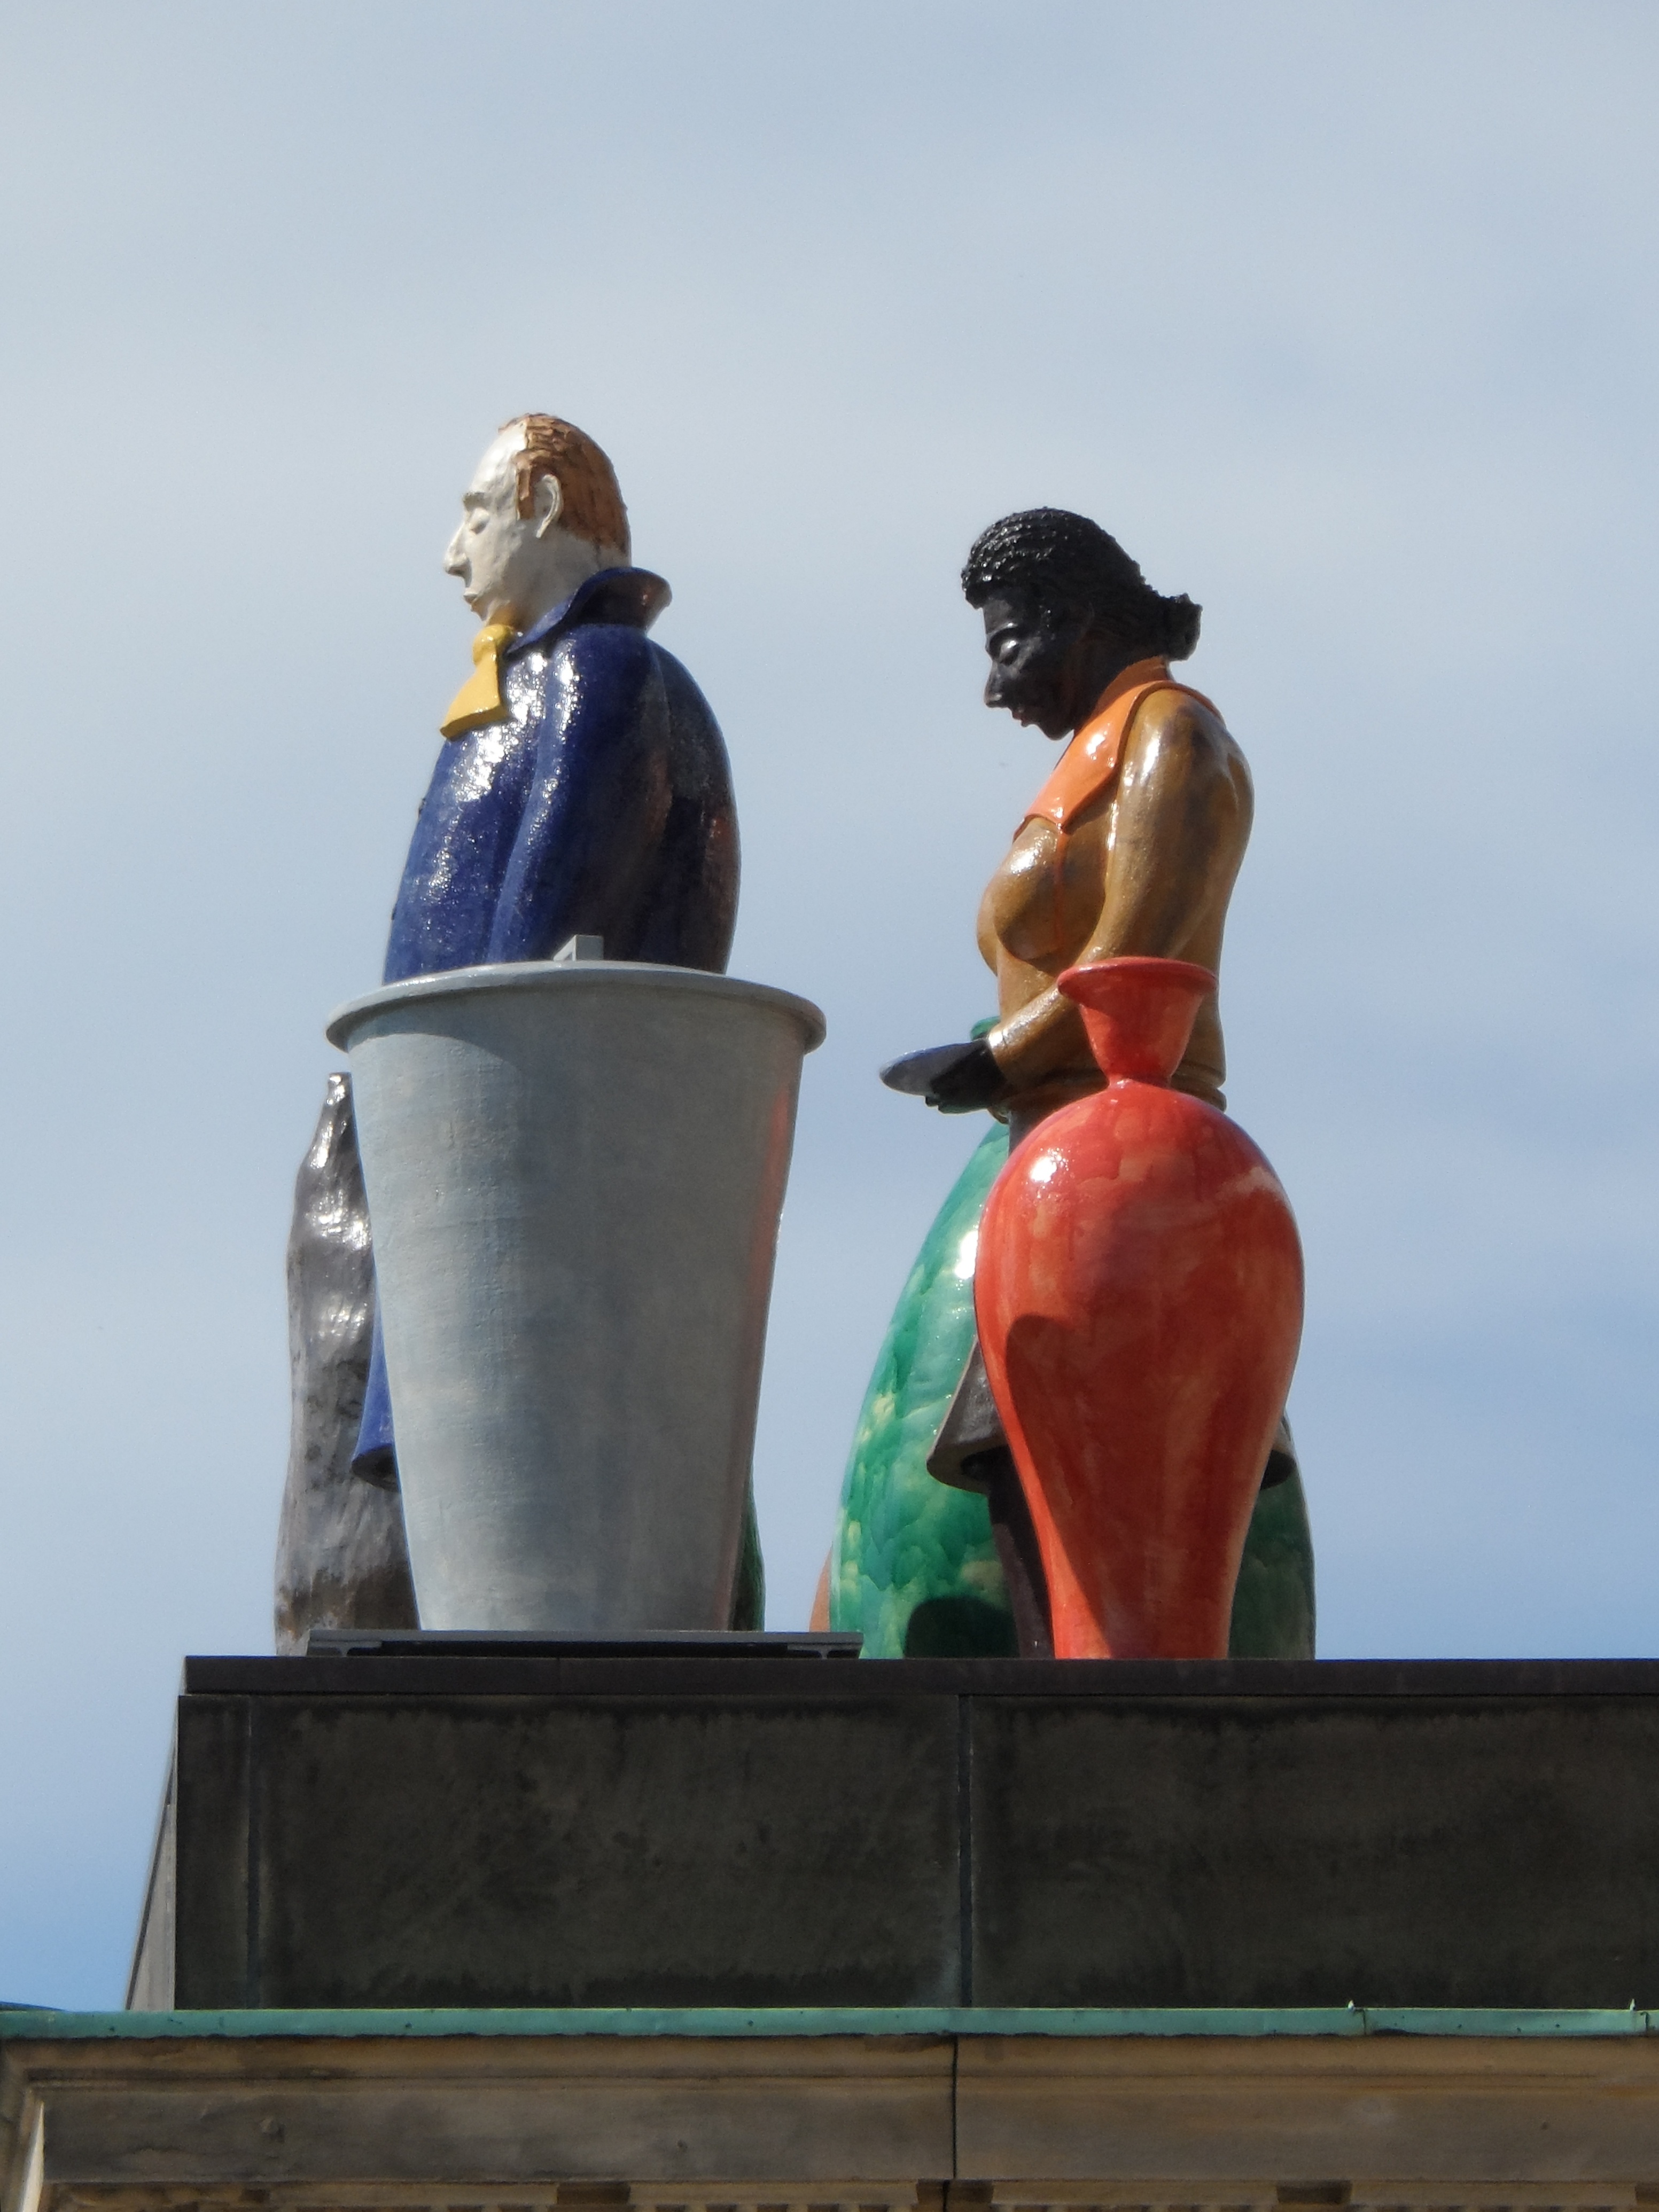
man, creative, group, woman, plastic, monument, vacation, statue, color, blue, object, modern, luggage, artwork, sculpture, art, temple, image, figures, artists, reminder, metaphor, characters, kassel, immigration, art object, artistically, representation, outside art, documenta ix, the strangers, thomas sch tte, secretiveness, immigrate, emigrate, emigration, distributors